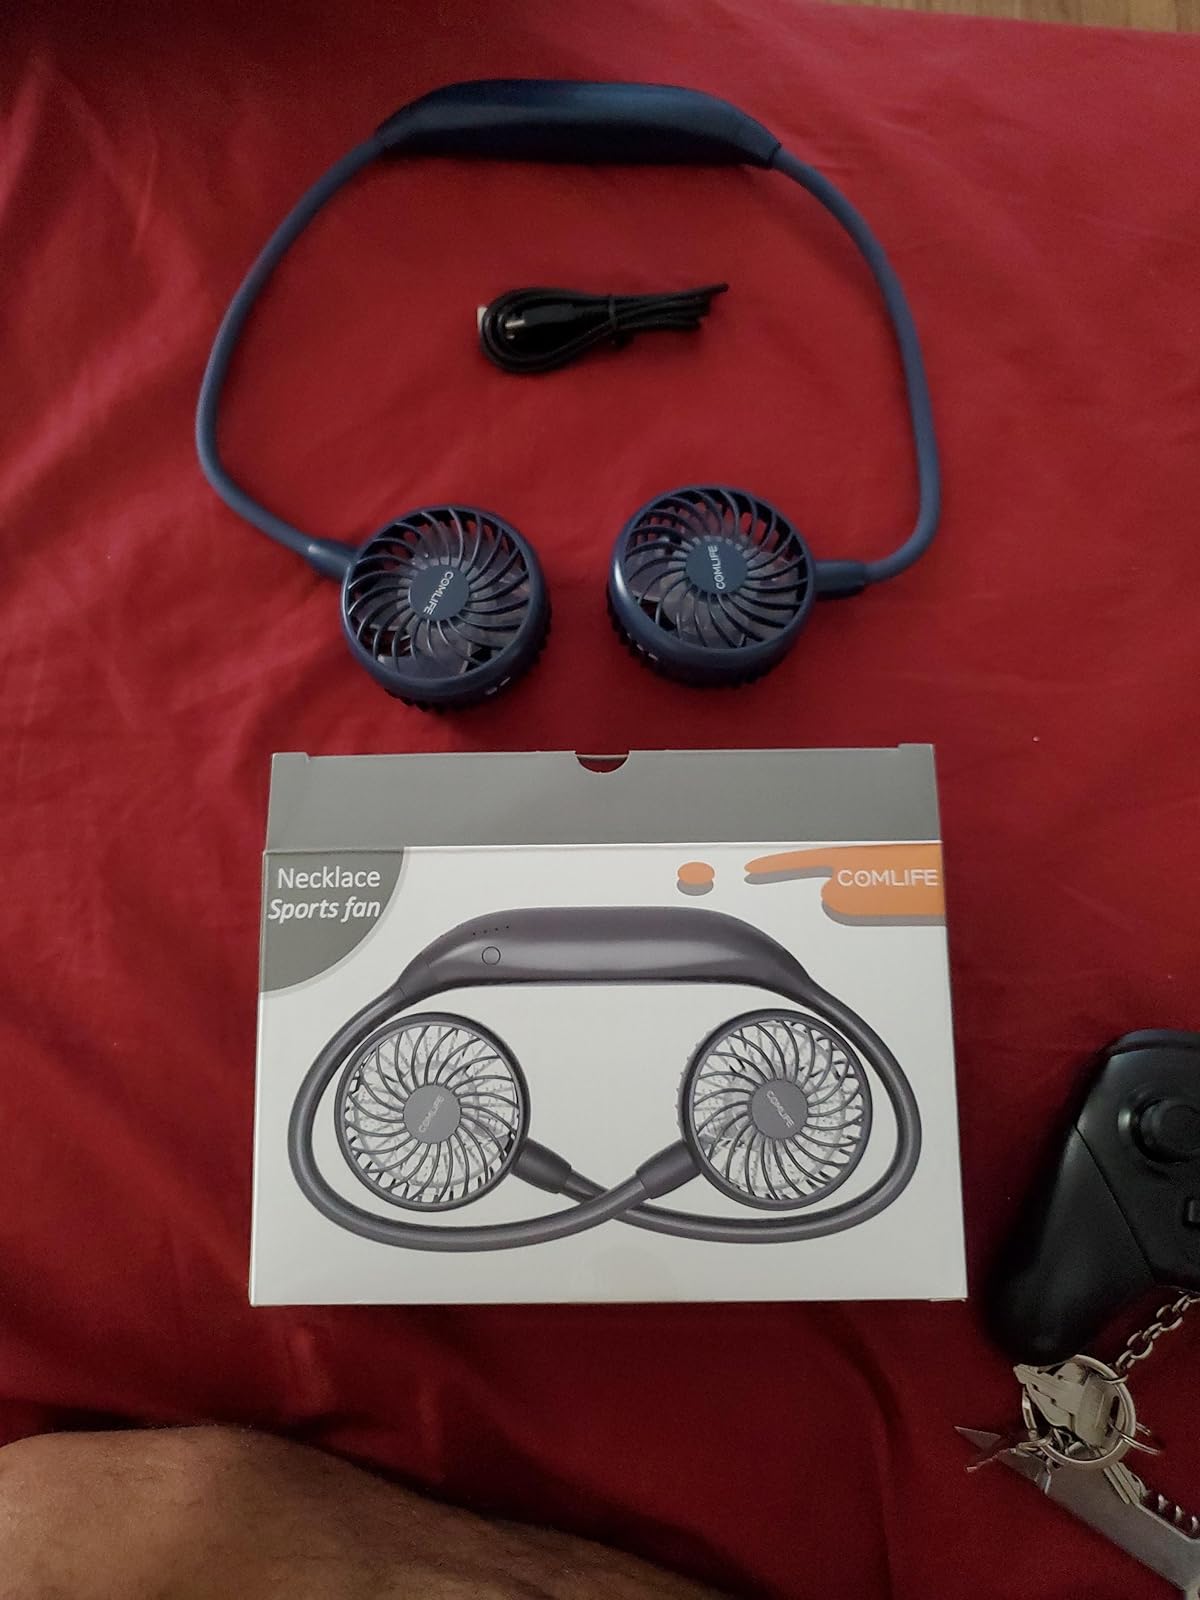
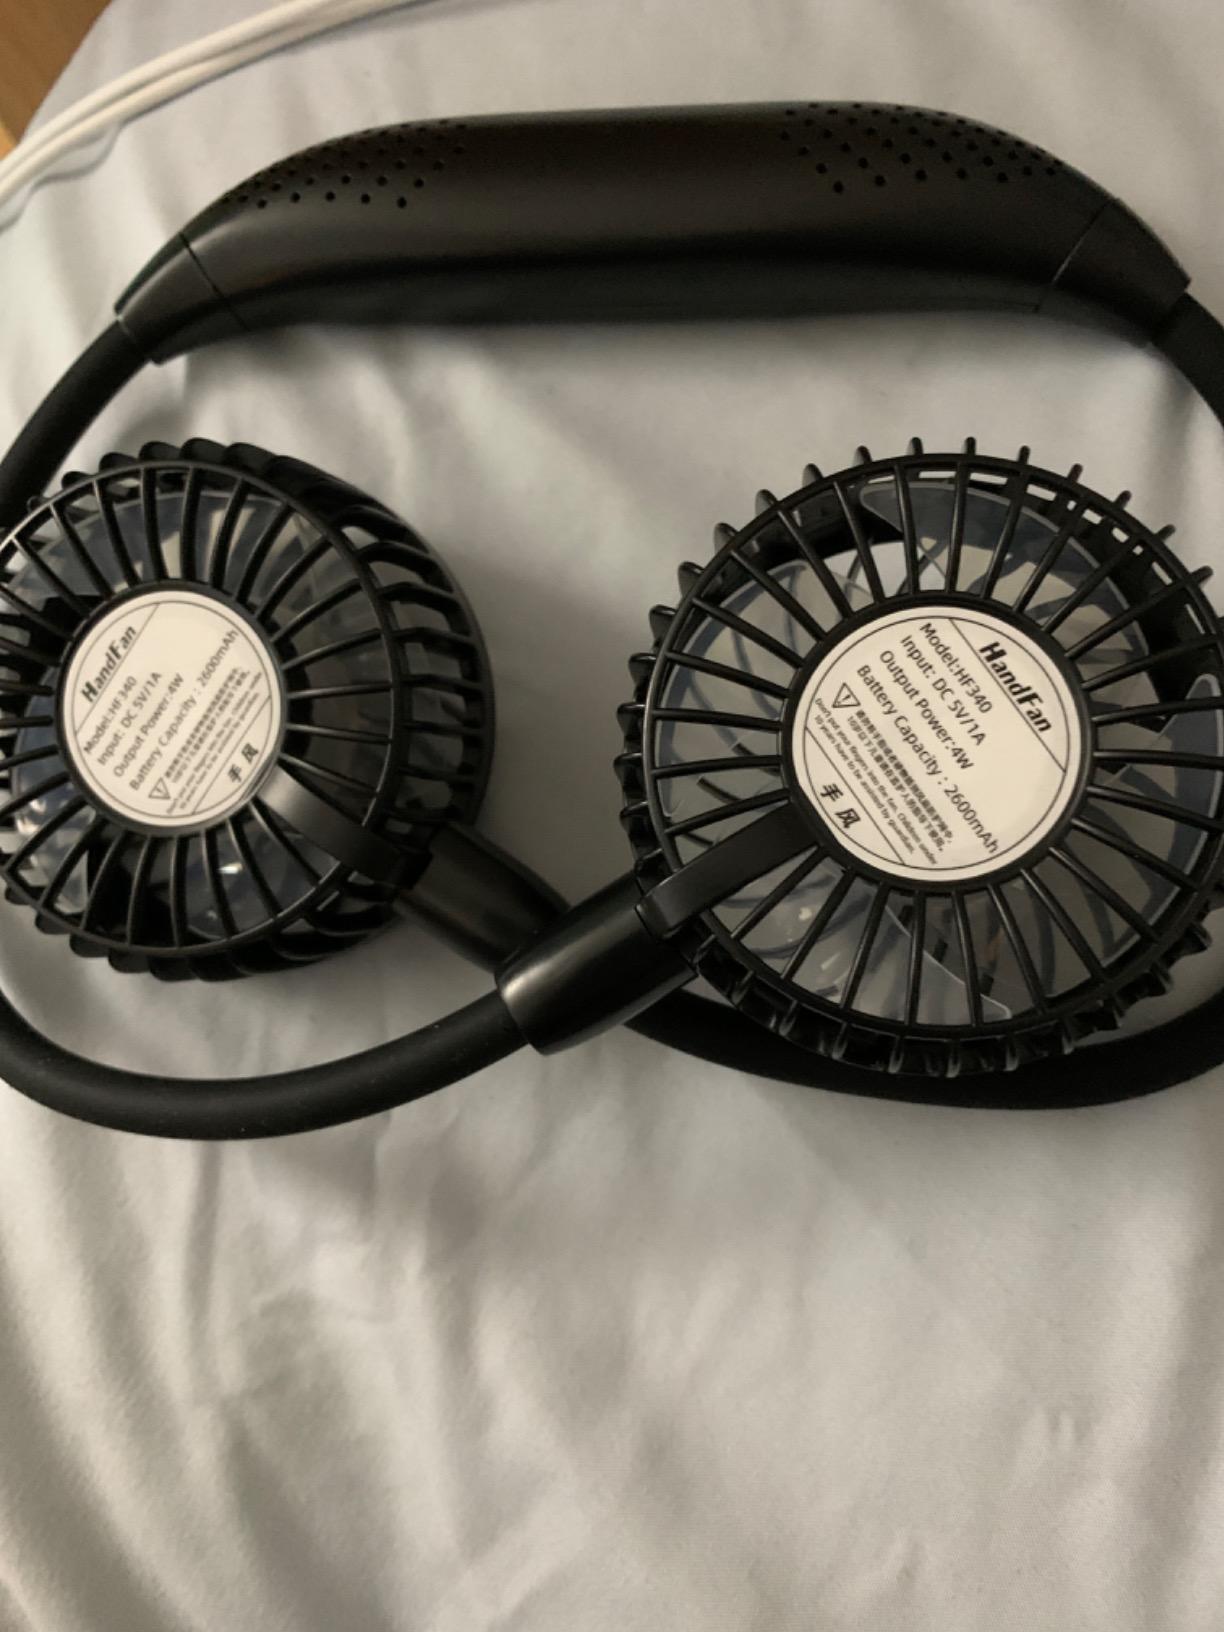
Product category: fan
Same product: no